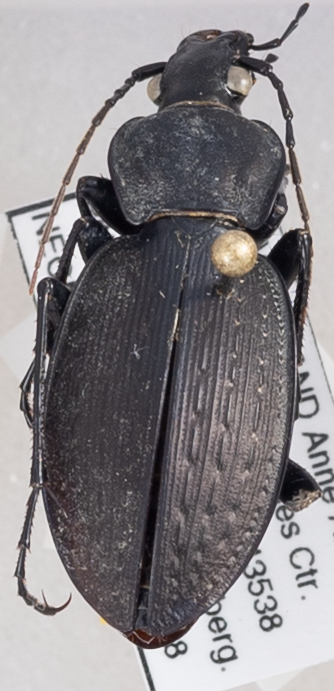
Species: Carabus vinctus
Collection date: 2022-04-28
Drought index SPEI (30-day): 0.86
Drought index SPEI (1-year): -0.46
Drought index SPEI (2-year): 1.19